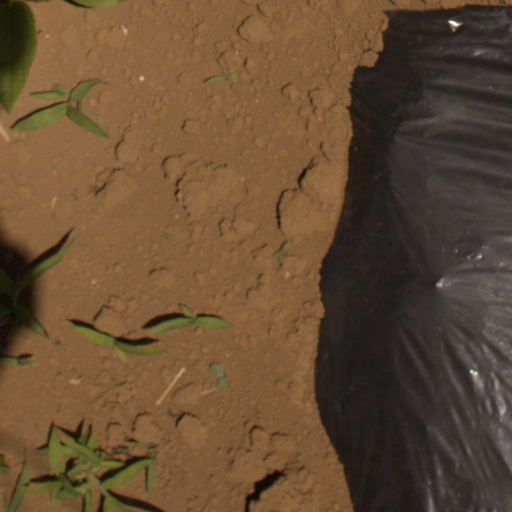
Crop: Jerusalem artichoke